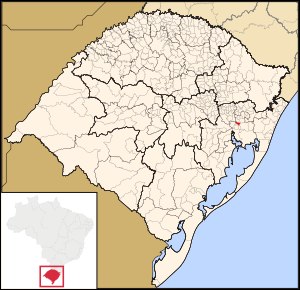
Sapucaia do Sul
Sapucaia do Suls placering i Brasilien
Sapucaia do Sul er en by og kommune i staten Rio Grande do Sul i Brasilien. Sapucaida do Sul er en erhvervsmæssig by, og nogle industrier har været der siden 1960'erne. Byen bliver krydset af BR-116, som er en af de mest vigtige veje i Brasilien.